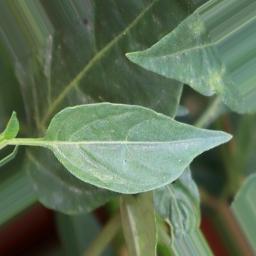
Label: healthy